Emissions trading

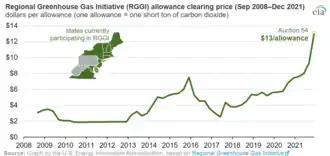
Quarterly clearing price of an allowance to emit a ton of carbon dioxide in the US Regional Greenhouse Gas Initiative, 2008–2021. The price of carbon emission has increased as the number of allowances issued has decreased.

There has been longstanding debate on the relative merits of "price" versus "quantity" instruments to achieve emission reductions.